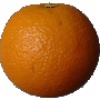
Label: Orange 1